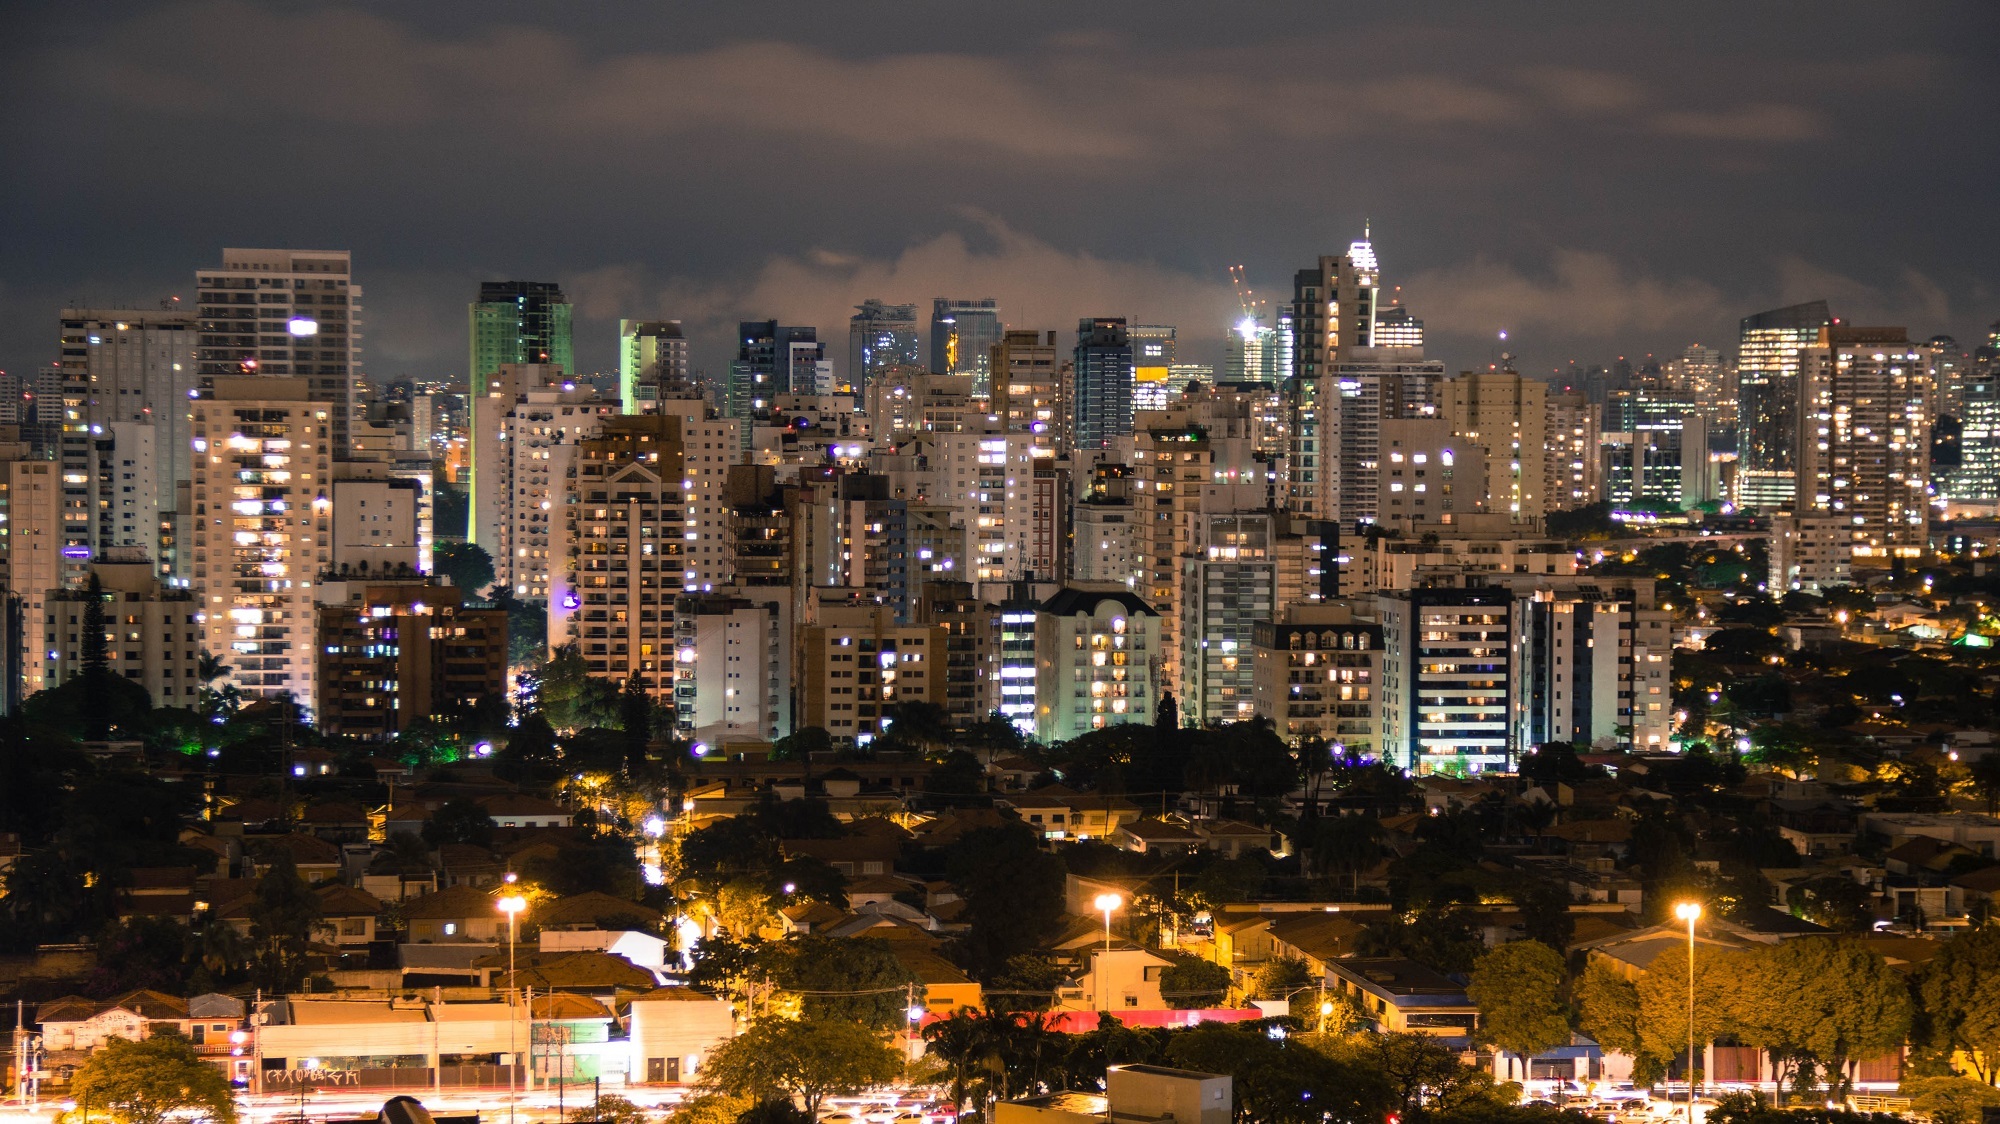
landscape, sky, skyline, night, view, city, skyscraper, urban, cityscape, panorama, downtown, dusk, evening, twilight, scenic, lights, brazil, metropolis, neighbourhood, sao paulo, urban area, residential area, geographical feature, human settlement, metropolitan area